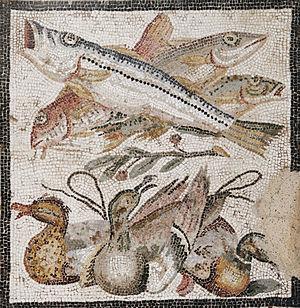
Poissons et canards, mosaïque romaine. Italiano: Pesci ed anatre, mosaico romano.
Le musée archéologique national de Naples est un musée principalement consacré à l'antiquité classique qui rassemble une des plus riches collections gréco-romaines existant au monde. Il est considéré comme l'un des plus importants musées archéologiques du monde, voire le plus important en termes d'histoire romaine. Sa surface d'exposition totale est de 12 650 m².